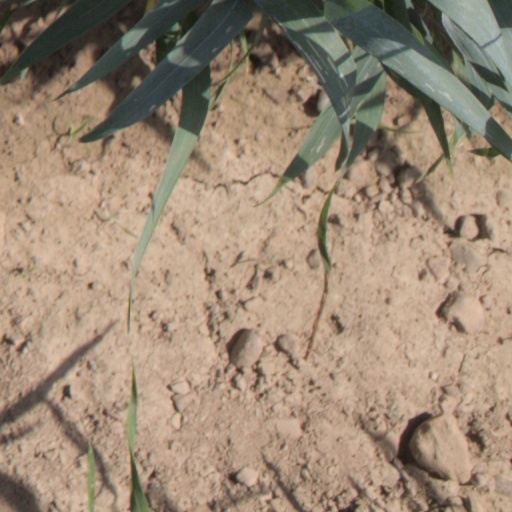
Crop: wheat